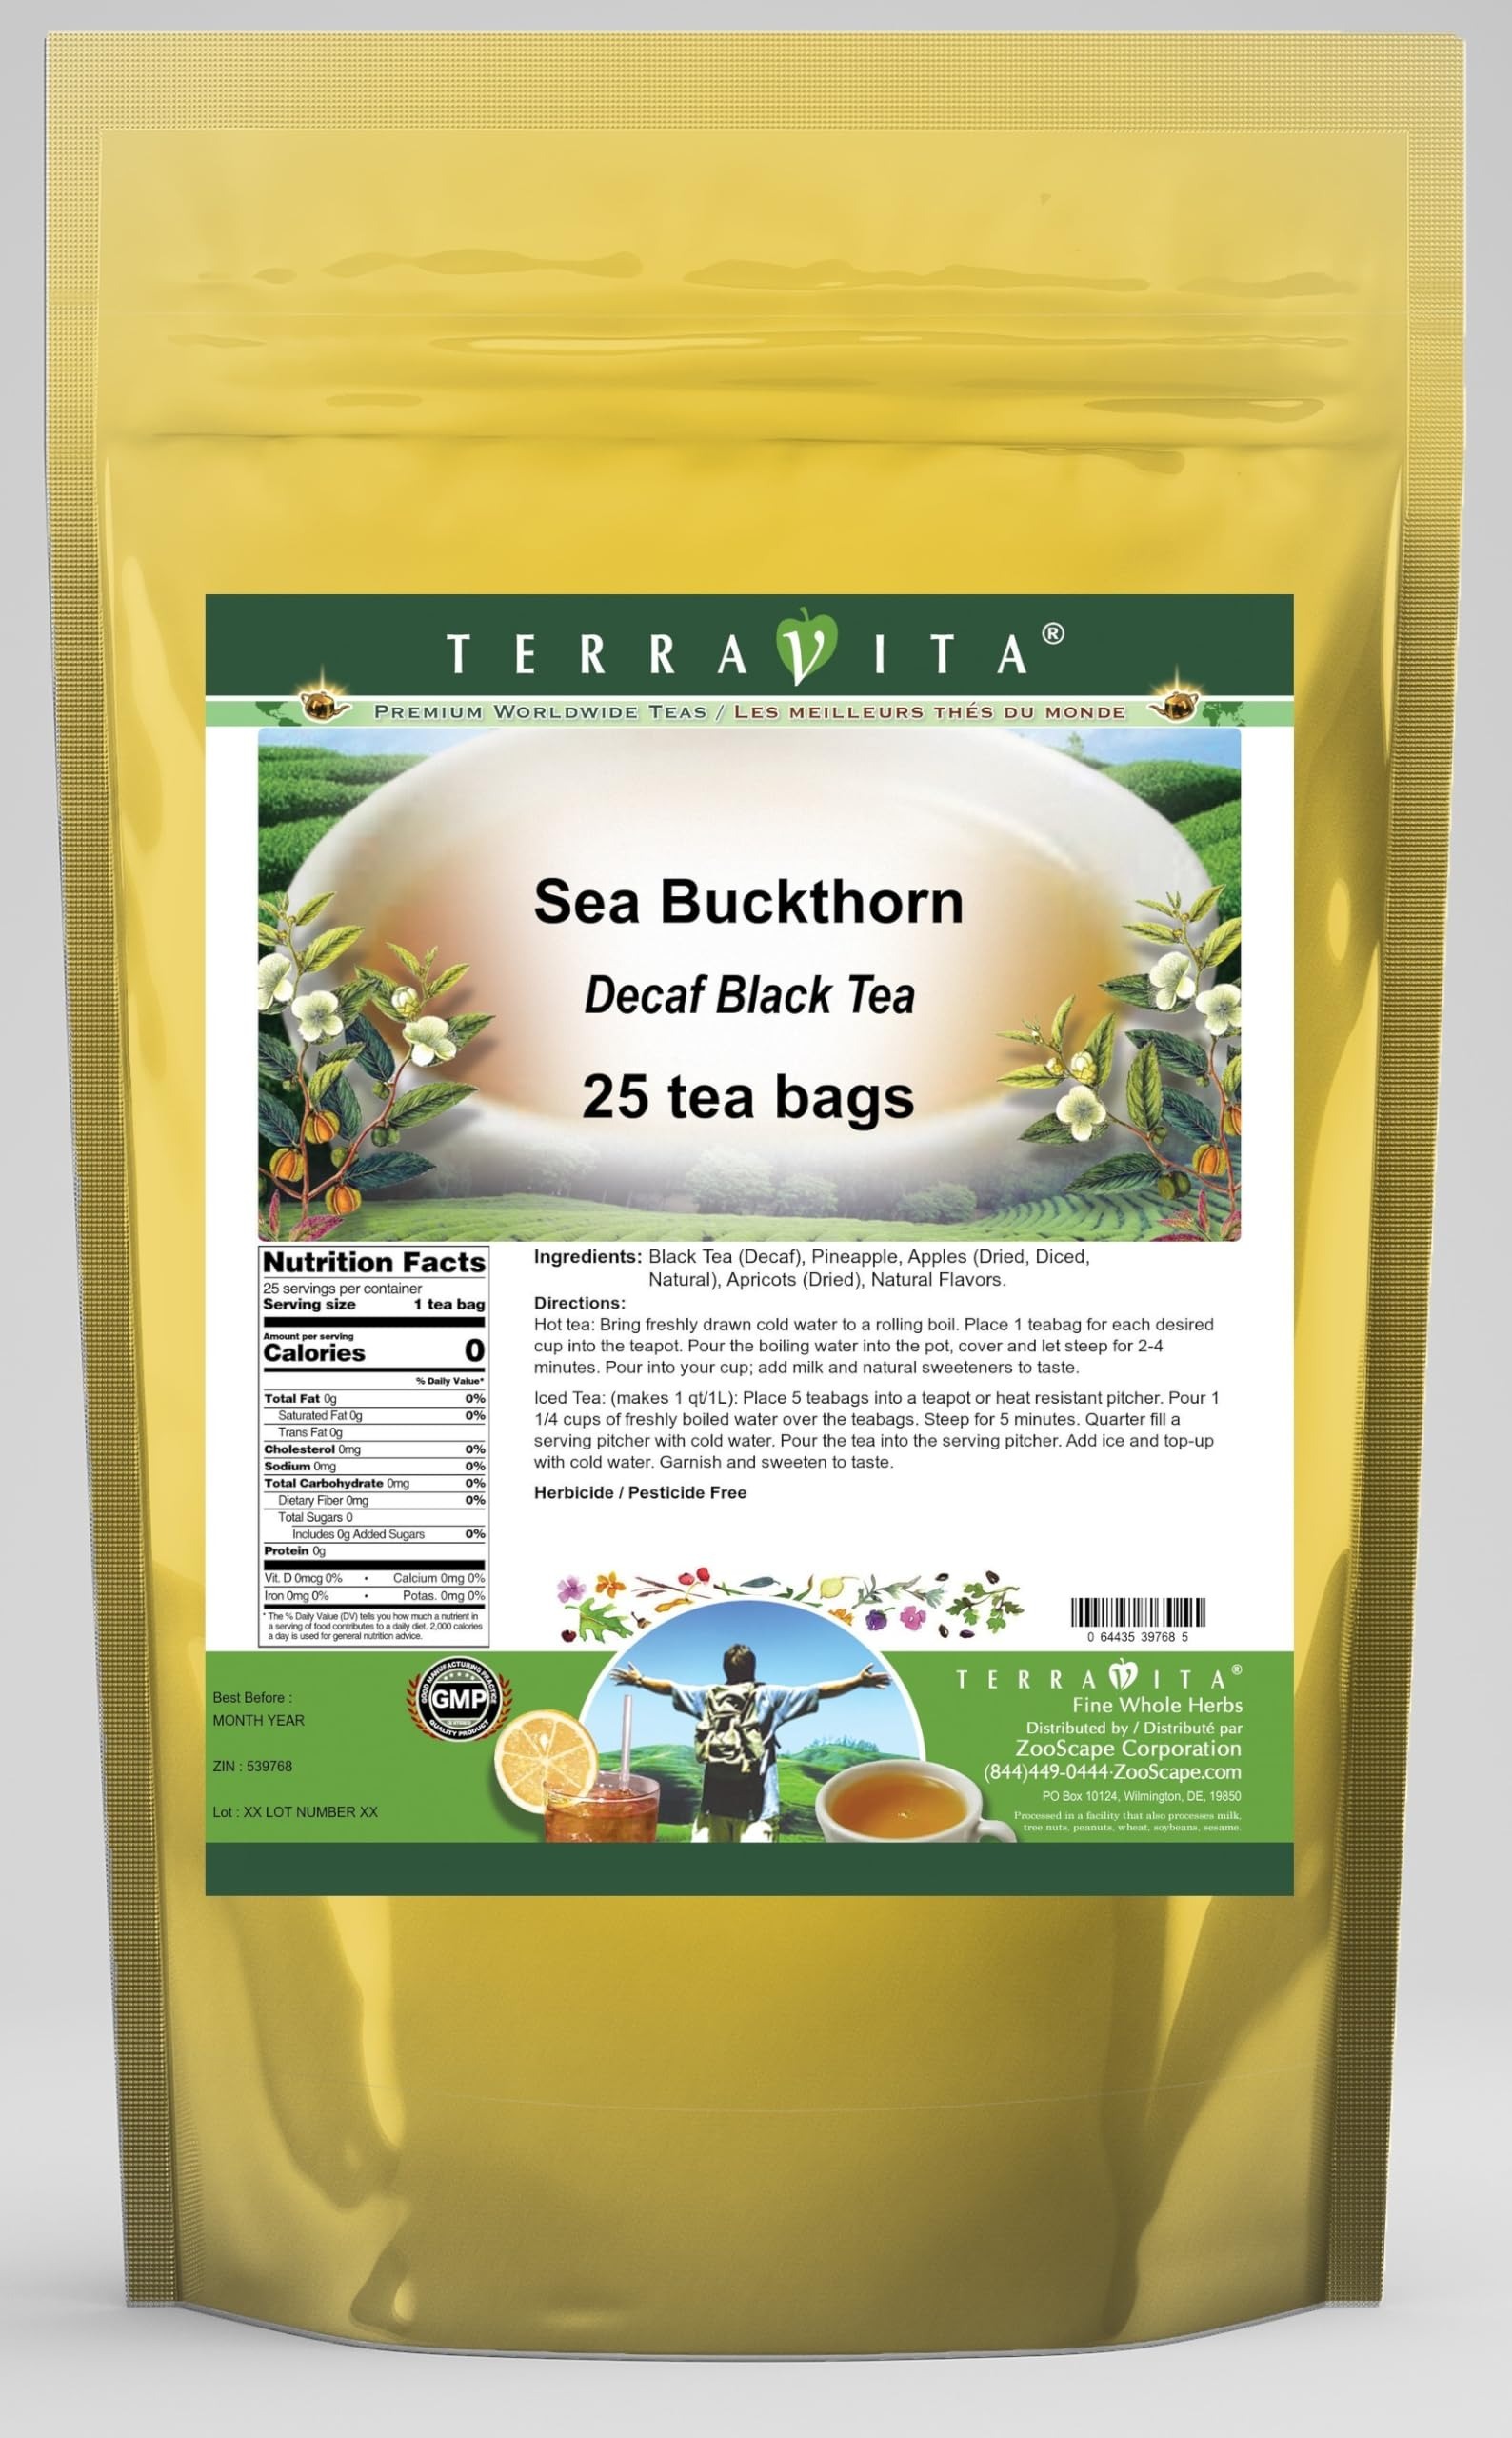
Item Name: Sea Buckthorn Decaf Black Tea (25 tea bags, ZIN: 539768)
Bullet Point 1: Our Sea Buckthorn Decaf Black Tea is a wonderful flavored decaffeinated Black tea with Pineapple, Dried Apples (Diced, Natural) and Apricots. You will enjoy the simple and elegant Sea Buckthorn taste! - Ingredients: Decaf Black tea, Pineapple, Dried Apples (Diced, Natural), Apricots and Natural Sea Buckthorn Flavor.
Bullet Point 2: No fillers.
Bullet Point 3: Manufacturer: TerraVita
Bullet Point 4: Size: 25 tea bags
Bullet Point 5: Black Tea Bags - Packed in a convenient upright pouch!
Product Description: Our Sea Buckthorn Decaf Black Tea is a wonderful flavored decaffeinated Black tea with Pineapple, Dried Apples (Diced, Natural) and Apricots. You will enjoy the simple and elegant Sea Buckthorn taste! - Ingredients: Decaf Black tea, Pineapple, Dried Apples (Diced, Natural), Apricots and Natural Sea Buckthorn Flavor. - Hot tea brewing method: Bring freshly drawn cold water to a rolling boil. Place 1 teabag for each desired cup into the teapot. Pour the boiling water into the pot, cover and let steep for 2-4 minutes. Pour into your cup; add milk and natural sweeteners to taste. - Iced tea brewing method: (to make 1 liter/quart): Place 5 teabags into a teapot or heat resistant pitcher. Pour 1 1/4 cups of freshly boiled water over the teabags. Steep for 5 minutes. Quarter fill a serving pitcher with cold water. Pour the tea into the serving pitcher. Add ice and top-up with cold water. Garnish and sweeten to taste. - TerraVita is an exclusive line of premium-quality, natural source products that use only the finest, purest and most potent ingredients found around the world. TerraVita is hallmarked by the highest possible standards of purity, potency, stability and freshness. All of our products are prepared with the highest elements of quality control, from raw materials through the entire manufacturing process, up to and including the moment that the bottles or bags are sealed for freshness and shipped out to you. Our highest possible standards are certified by independent laboratories and backed by our personal guarantee. - TerraVita exists to meet and ensure your family's health and wellness without the harmful effects of chemicals and health products. We strive to make all of our products affordable and reliable and are constantly searching the market to maintain our aff
Value: 25.0
Unit: Count

Price: 24.42